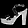
Label: Sandal